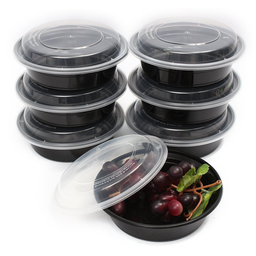
Label: plastic